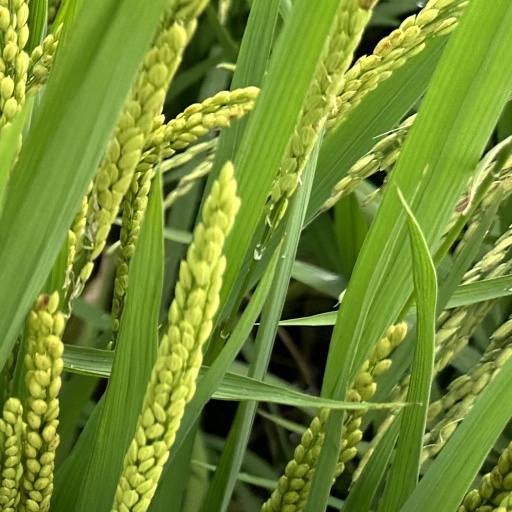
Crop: rice